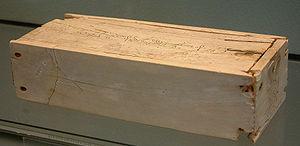
L'appellation art de l'Ancien Empire désigne la production artistique qui a lieu en Égypte entre la IIIᵉ et la VIᵉ dynastie. Elle se caractérise notamment par des complexes monumentaux et des statues de grande taille.